Davidson (footballer)

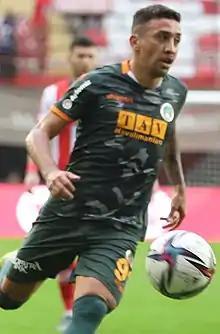
Davidson with Alanyaspor in 2021

Davidson da Luz Pereira (born 5 March 1991), simply known as Davidson, is a Brazilian professional footballer who plays as a winger for Chinese Super League club Qingdao West Coast.